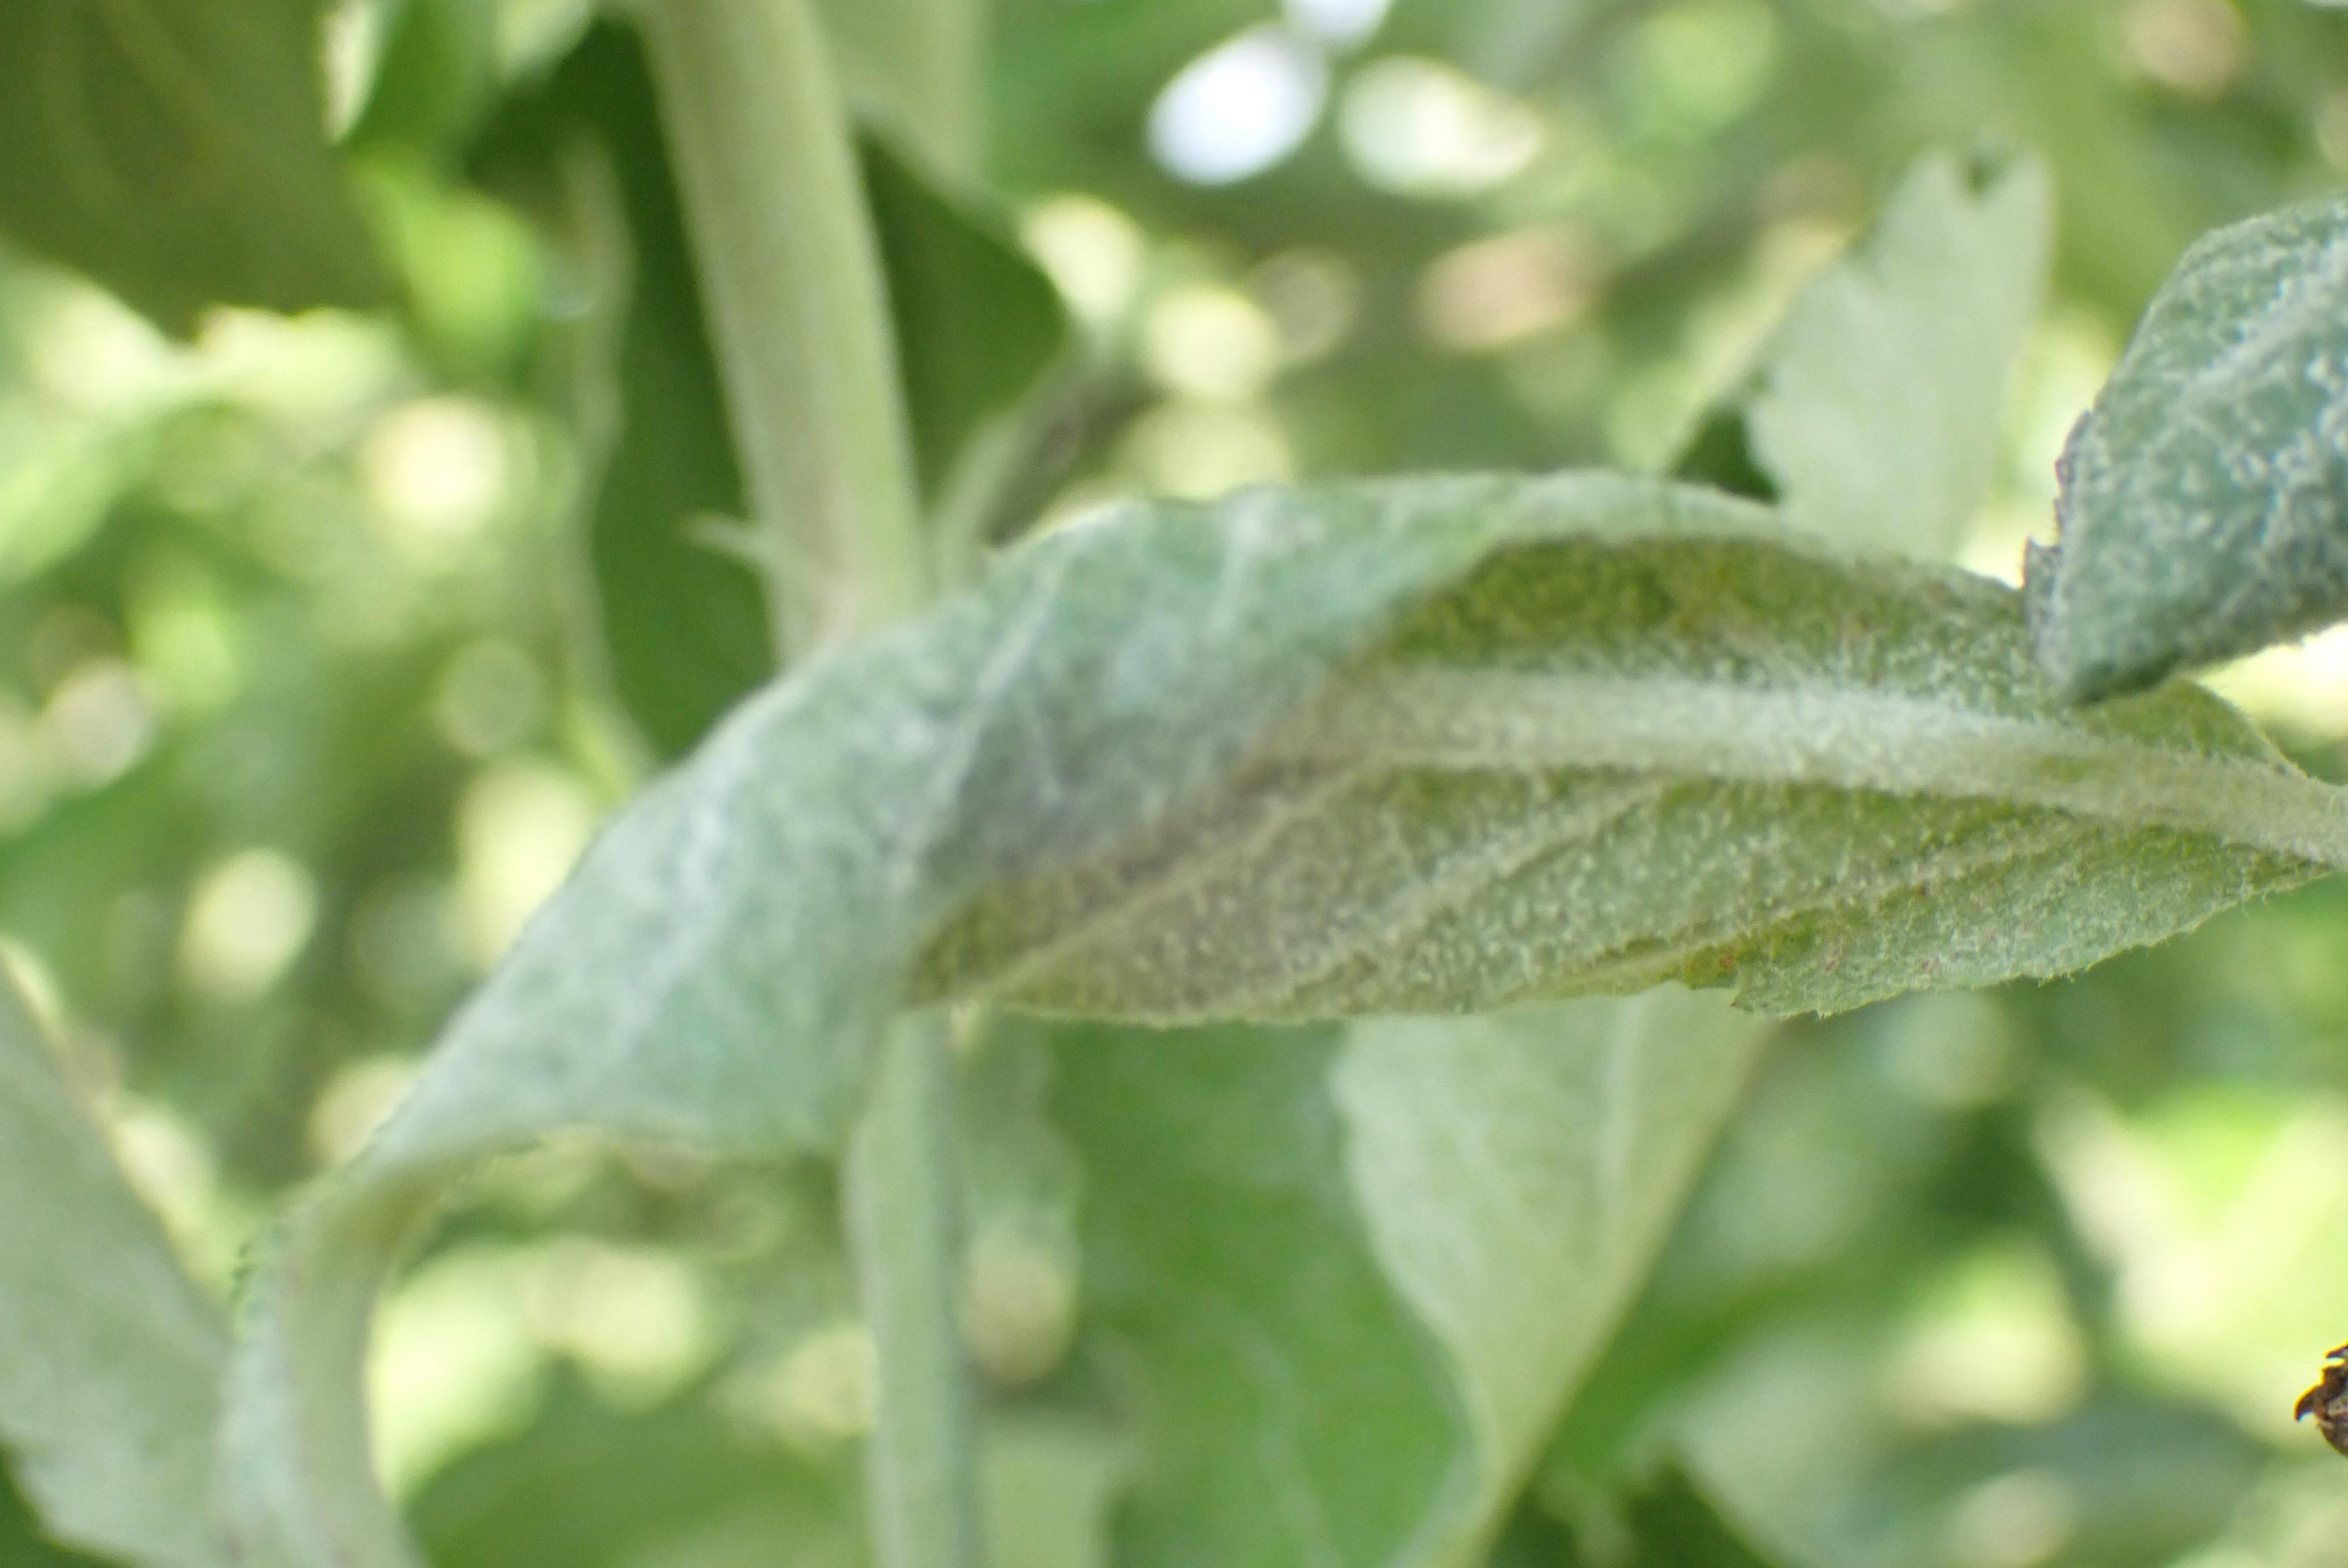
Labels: powdery_mildew